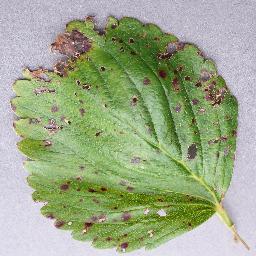
Label: Strawberry___Leaf_scorch